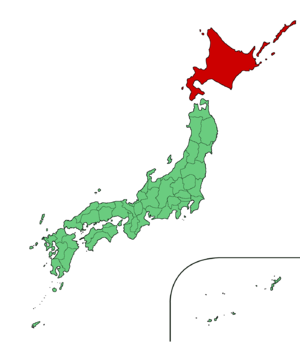
L'ours brun de l'Oussouri, également connu sous le nom d'ours brun Ezo ou de grizzli noir, est une sous-espèce de l'ours brun ou de la population d'ours bruns eurasiens. L'ours de l'Oussouri est l'un des plus gros ours bruns, sa taille pouvant approcher celle de l'Ours kodiak. Il n'est pas de la même sous-espèce que le grizzli.